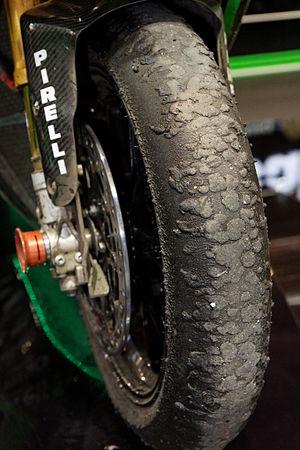
Kawasaki - Ninja ZX-10R Team SRC